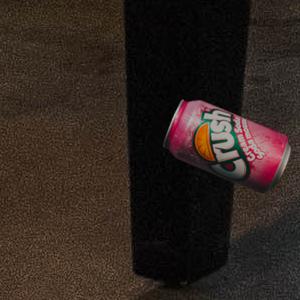
Label: cans